Belinda Nash

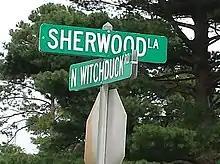
Street sign in the Witch Duck Point housing area of Virginia Beach.

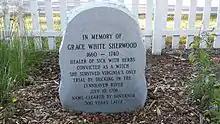
Memorial marker for Grace Sherwood

In 2014, a memorial marker was placed at a herb garden of the Old Donation Episcopal Church, Sherwood's former parish church. Nash commented: "I was so happy when I heard this stone was going to be placed. My heart was relieved to hear the church was welcoming it."